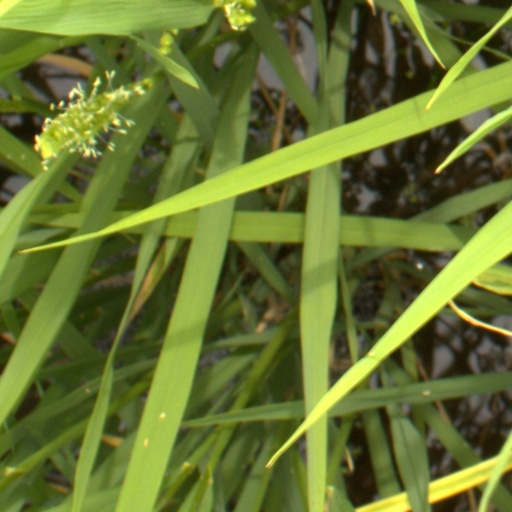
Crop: rice